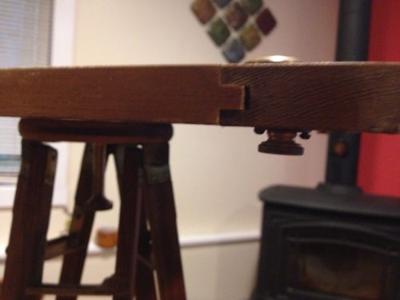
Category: table